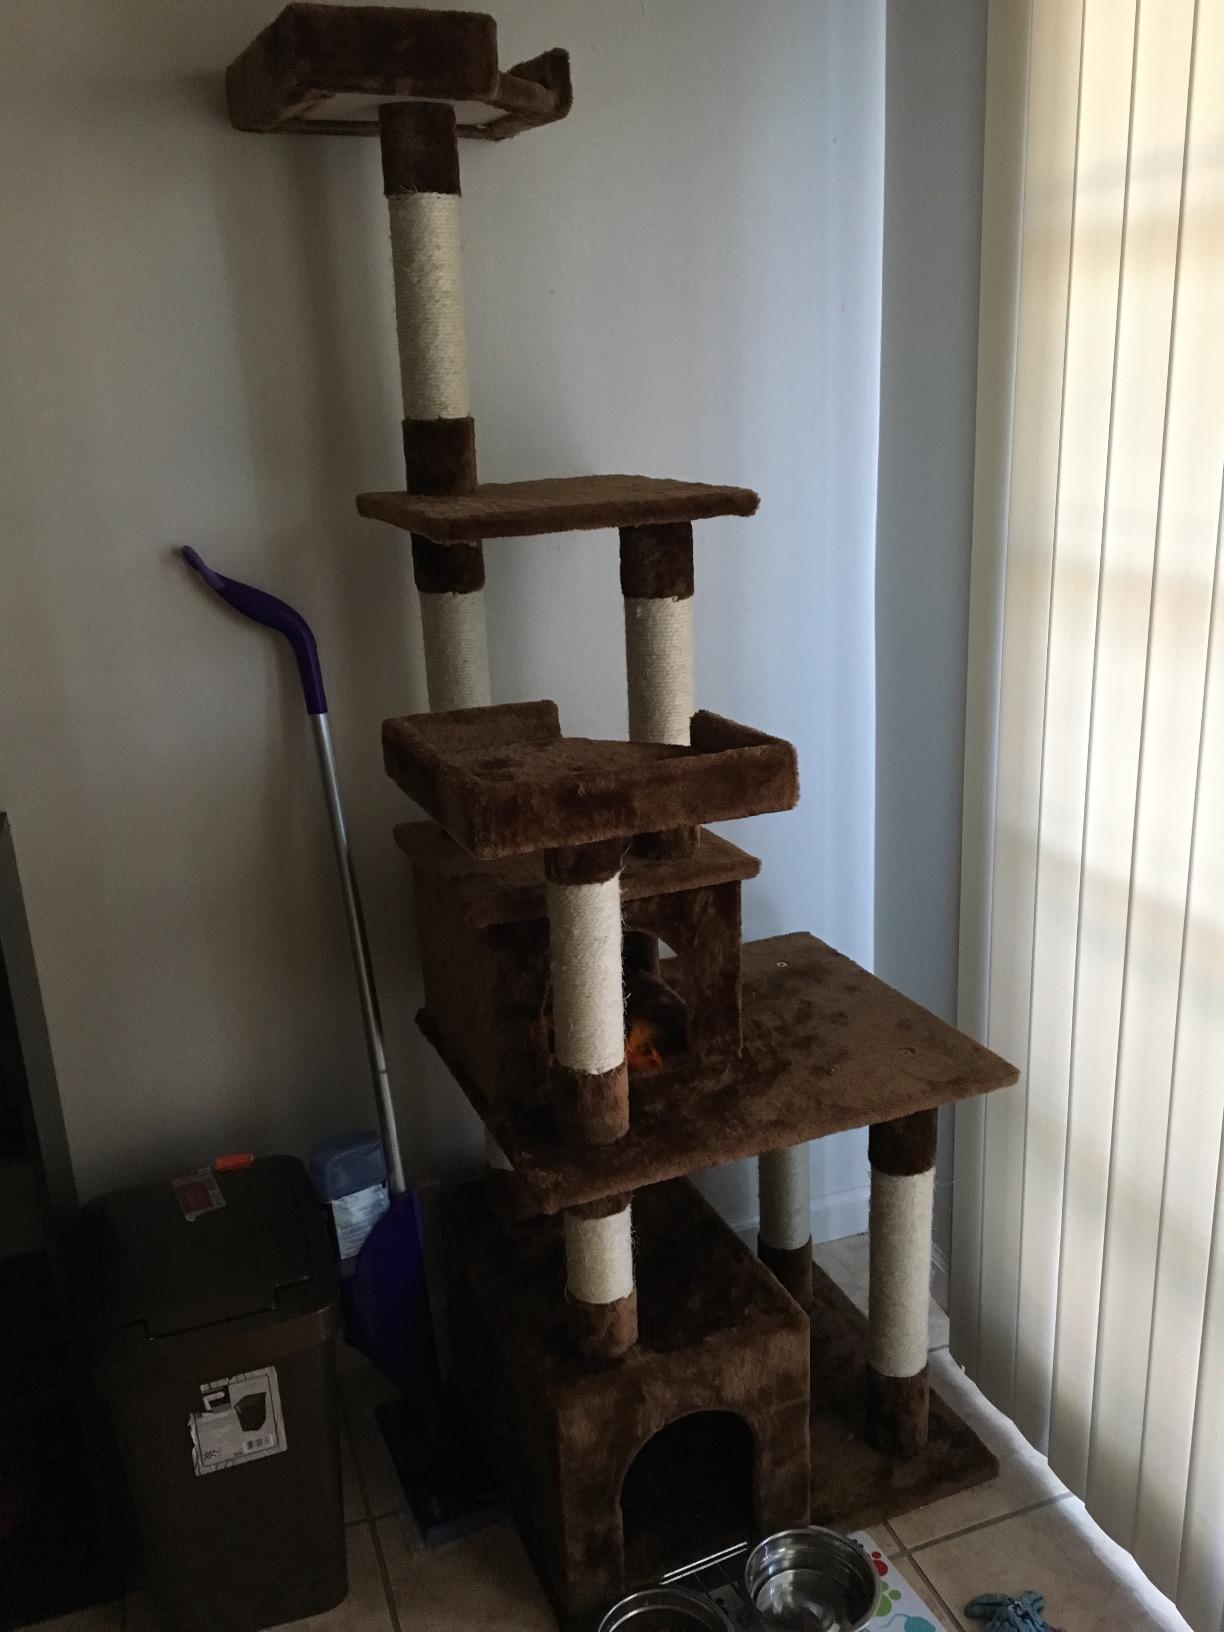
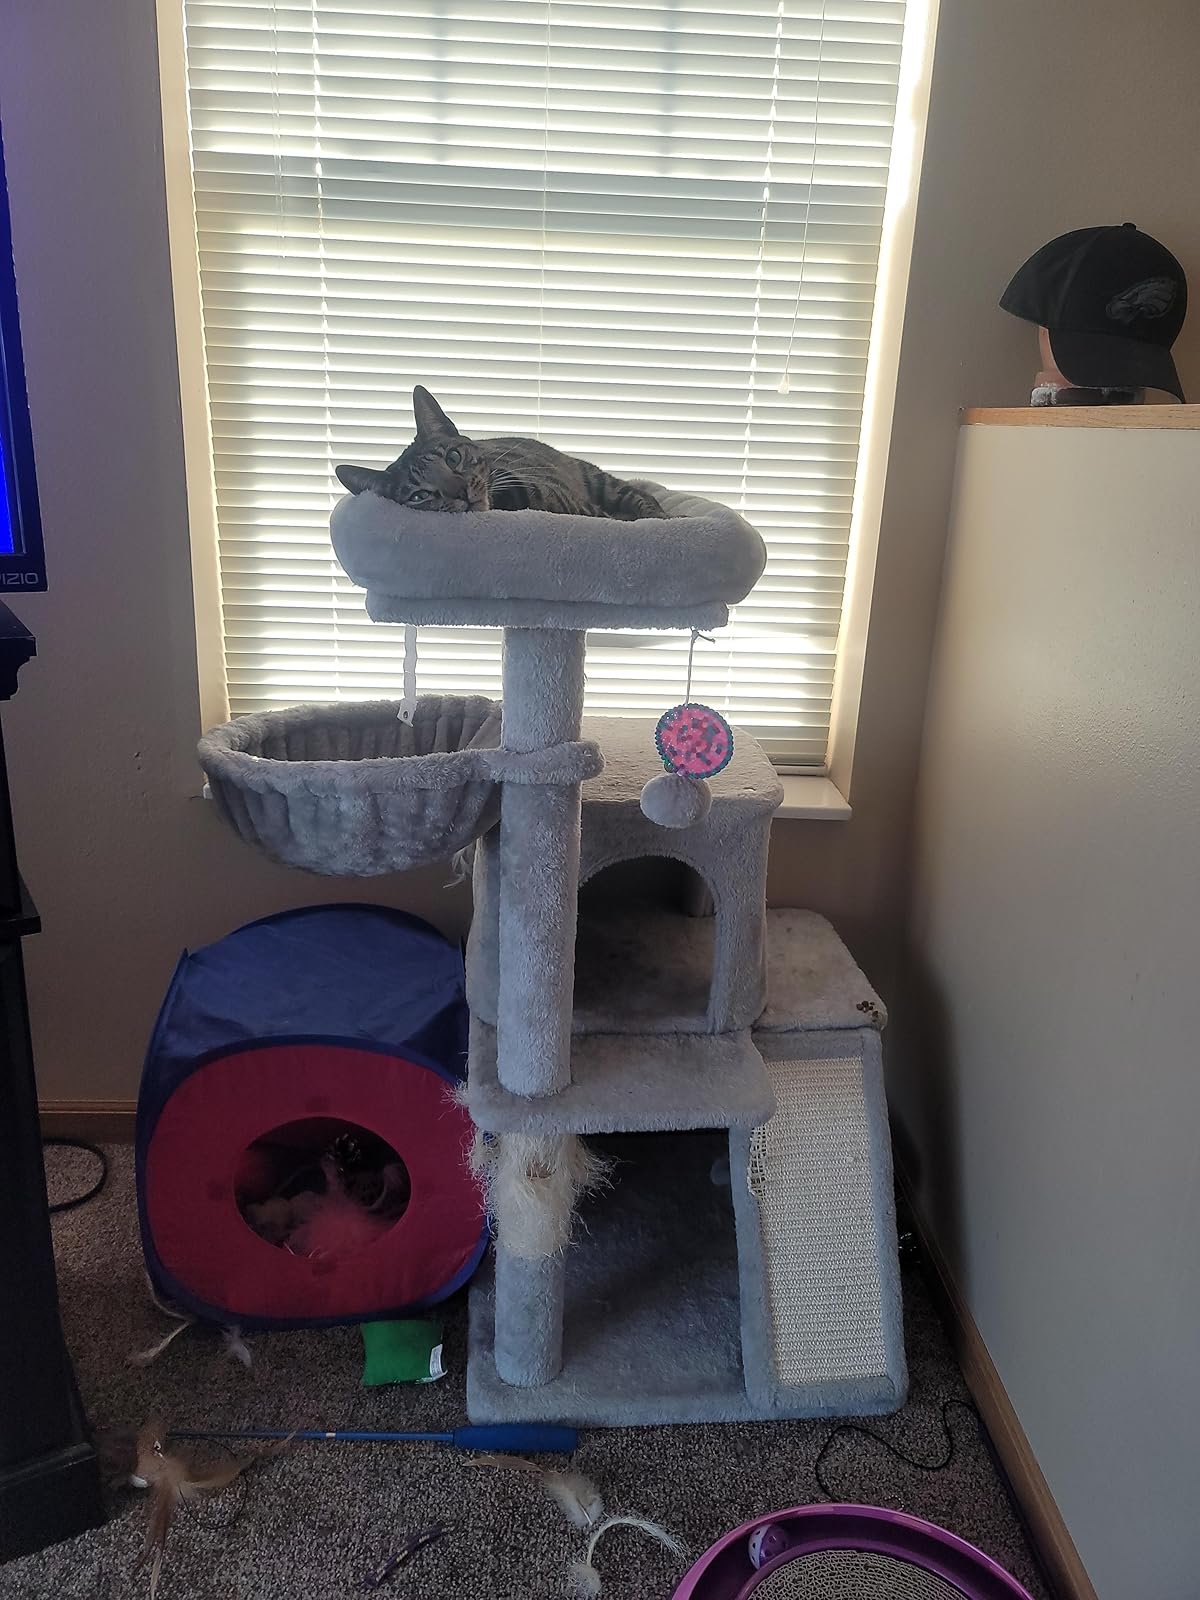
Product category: items_cat tree
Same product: no